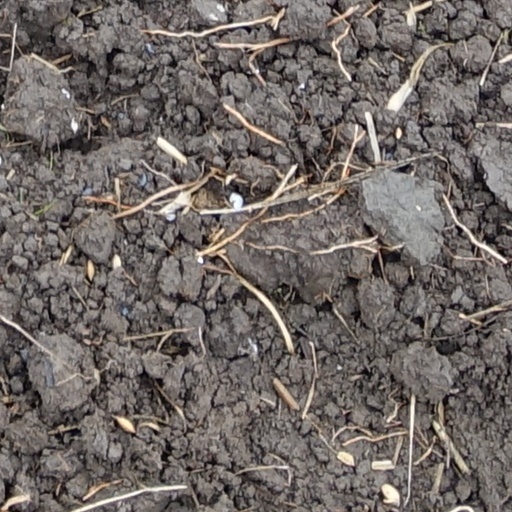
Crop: wheat